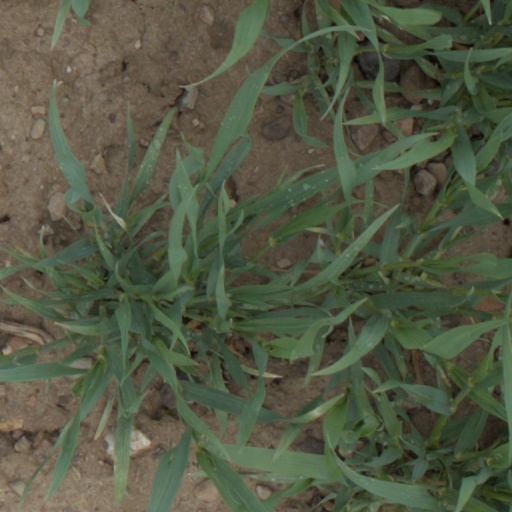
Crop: wheat